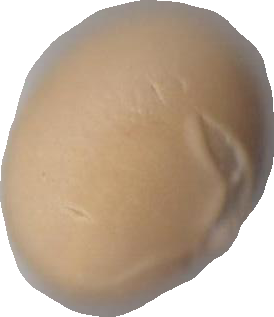
Variety: Grobogan